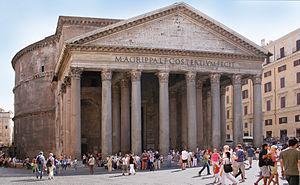
La diaconie cardinalice de Santa Maria ad Martyres fut érigée par le pape Benoît XIII lors du consistoire secret du 23 juillet 1725. Le titre est rattaché au Panthéon de Rome, ancien temple païen devenu basilique sous le pape Boniface IV. Le titre était également nommé Santa Maria Rotonda en raison de la forme de l'église de rattachement.
Phocas, né vers 547 et mort le 5 octobre 610, est un empereur byzantin de 602 à 610.
L'Italie /itali/, en forme longue la République italienne, est un pays d'Europe du Sud correspondant physiquement à une partie continentale, une péninsule située au centre de la mer Méditerranée et une partie insulaire constituée par les deux plus grandes îles de cette mer, la Sicile et la Sardaigne, et beaucoup d'autres îles plus petites. Elle est rattachée au reste du continent par le massif des Alpes. Le territoire italien correspond approximativement à la région géographique homonyme.
Le Panthéon de Rome est un édifice religieux antique situé sur la piazza della Rotonda (Rome), bâti sur l'ordre d'Agrippa au Iᵉʳ siècle av. J.-C. Endommagé par plusieurs incendies, il fut entièrement reconstruit sous Hadrien. À l’origine, le Panthéon était un temple dédié à toutes les divinités de la religion antique. Il fut converti en église au VIIᵉ siècle et est aujourd'hui la basilique Santa Maria ad Martyres. C’est le plus grand monument romain antique qui nous soit parvenu en état pratiquement intact, du fait de son utilisation ininterrompue jusqu'à nos jours. Il a donné son nom à un quartier de Rome.
Le tourisme en Italie est une activité importante de l'économie du pays. Il représente un haut revenu pour l'économie italienne ce qui lui permet de développer certains secteurs de l'économie comme les transports, les infrastructures, le commerce, les services et l'artisanat.